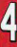
Number: 4